2023 Bremen state election

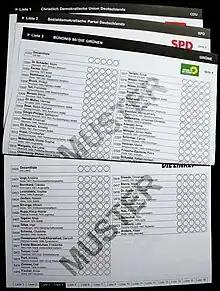
Ballot paper in Bremen.

In the previous election held on 26 May 2019, the CDU became the largest party in the Bürgerschaft for the first time in post-war history, winning 26.7%. The SPD, which has governed the state continuously since the Second World War, was reduced to second place on 24.9%, a record low for the party and down eight percentage points from the 2015 election. The Greens and Left both improved modestly, taking 17% and 11% respectively, while the AfD and FDP won 6% each with slight losses. Citizens in Rage (BiW) retained its single seat in Bremerhaven.